Chicão (footballer, born 1981)

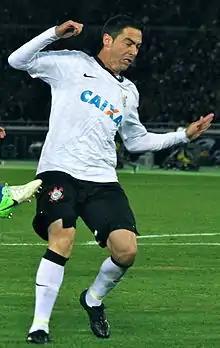
Chicão with Corinthians at the 2012 FIFA Club World Cup

Anderson Sebastião Cardoso or simply Chicão (born June 3, 1981), is a Brazilian former professional professional footballer who has played as a centre-back for Corinthians, Flamengo and Delhi Dynamos.